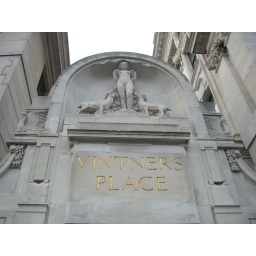
This is just an office building - things are old in London